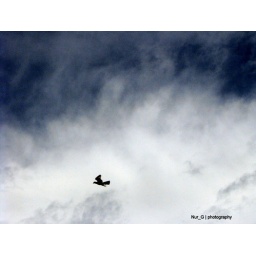
a bird flying in the sky